Hipólito Yrigoyen, Misiones

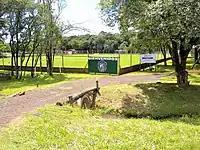
Hipólito Yrigoyen, Misiones

Hipólito Yrigoyen (Misiones) is a village and municipality in Misiones Province in north-eastern Argentina.